Navy Petty-Officers School

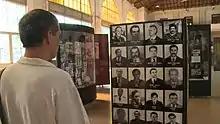
Inside view of the exhibits of the "Espacio Memoria y Derechos Humanos" which is the museum that ESMA was converted into

Since 2004 the original ESMA building has been used as a memorial museum to honor the memory of the disappeared. However, the mission of the memorial museum goes beyond that. ESMA will serve as a warning to assure that the gruesome acts of torture and other crimes done by the dictatorship will never occur ever again. Argentines feel obligated to use the museum to share the stories of those that lost their lives during the Dirty War and to show the horrors that occurred within the walls of ESMA.